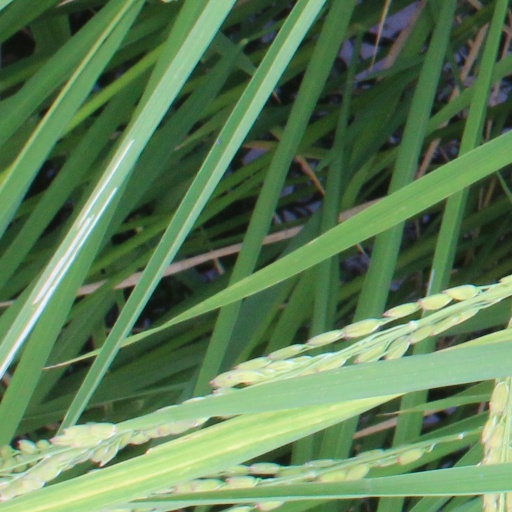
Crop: rice